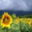
Label: sunflower